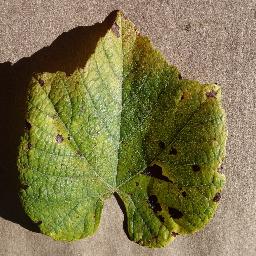
Label: Grape___Leaf_blight_(Isariopsis_Leaf_Spot)